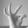
ASL letter: F